Augusto Rodríguez (soldier)

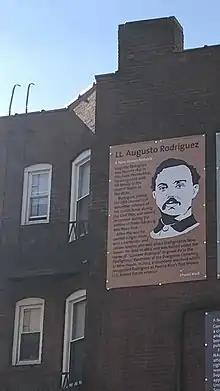
LT. Augusto Rodriguez Mural

The regiment was mustered out on June 27, 1865, and Rodríguez was discharged in New Haven on July 12, 1865. After the war Rodríguez became the proprietor of a cigar store, a bartender and saloon keeper. He was also a firefighter in New Haven. On July 3, 1873, Rodríguez applied for a disability service connected pension. According to Rodríguez, he claimed to have developed Rheumatoid arthritis during his service in the U.S. Army. He was awarded a pension of $2.00 (two dollars) a month.